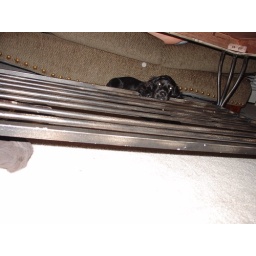
Abby sleeping under the table